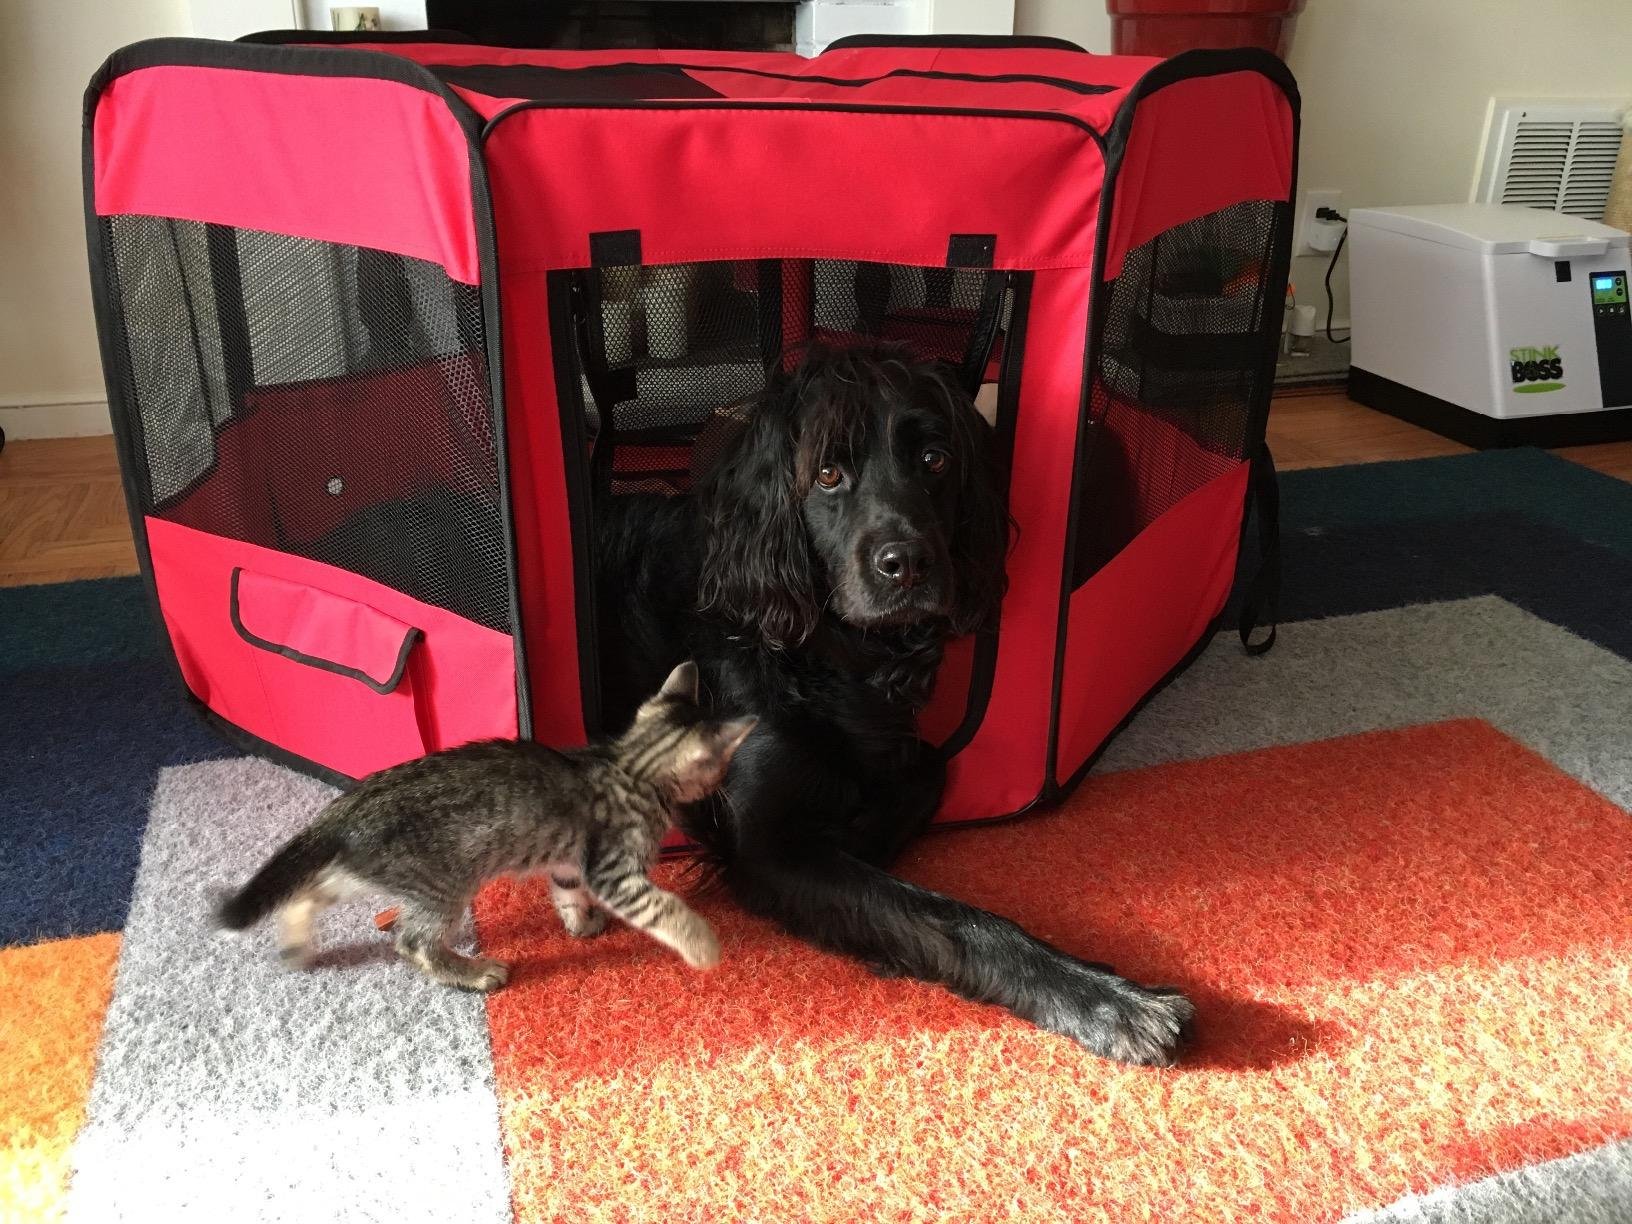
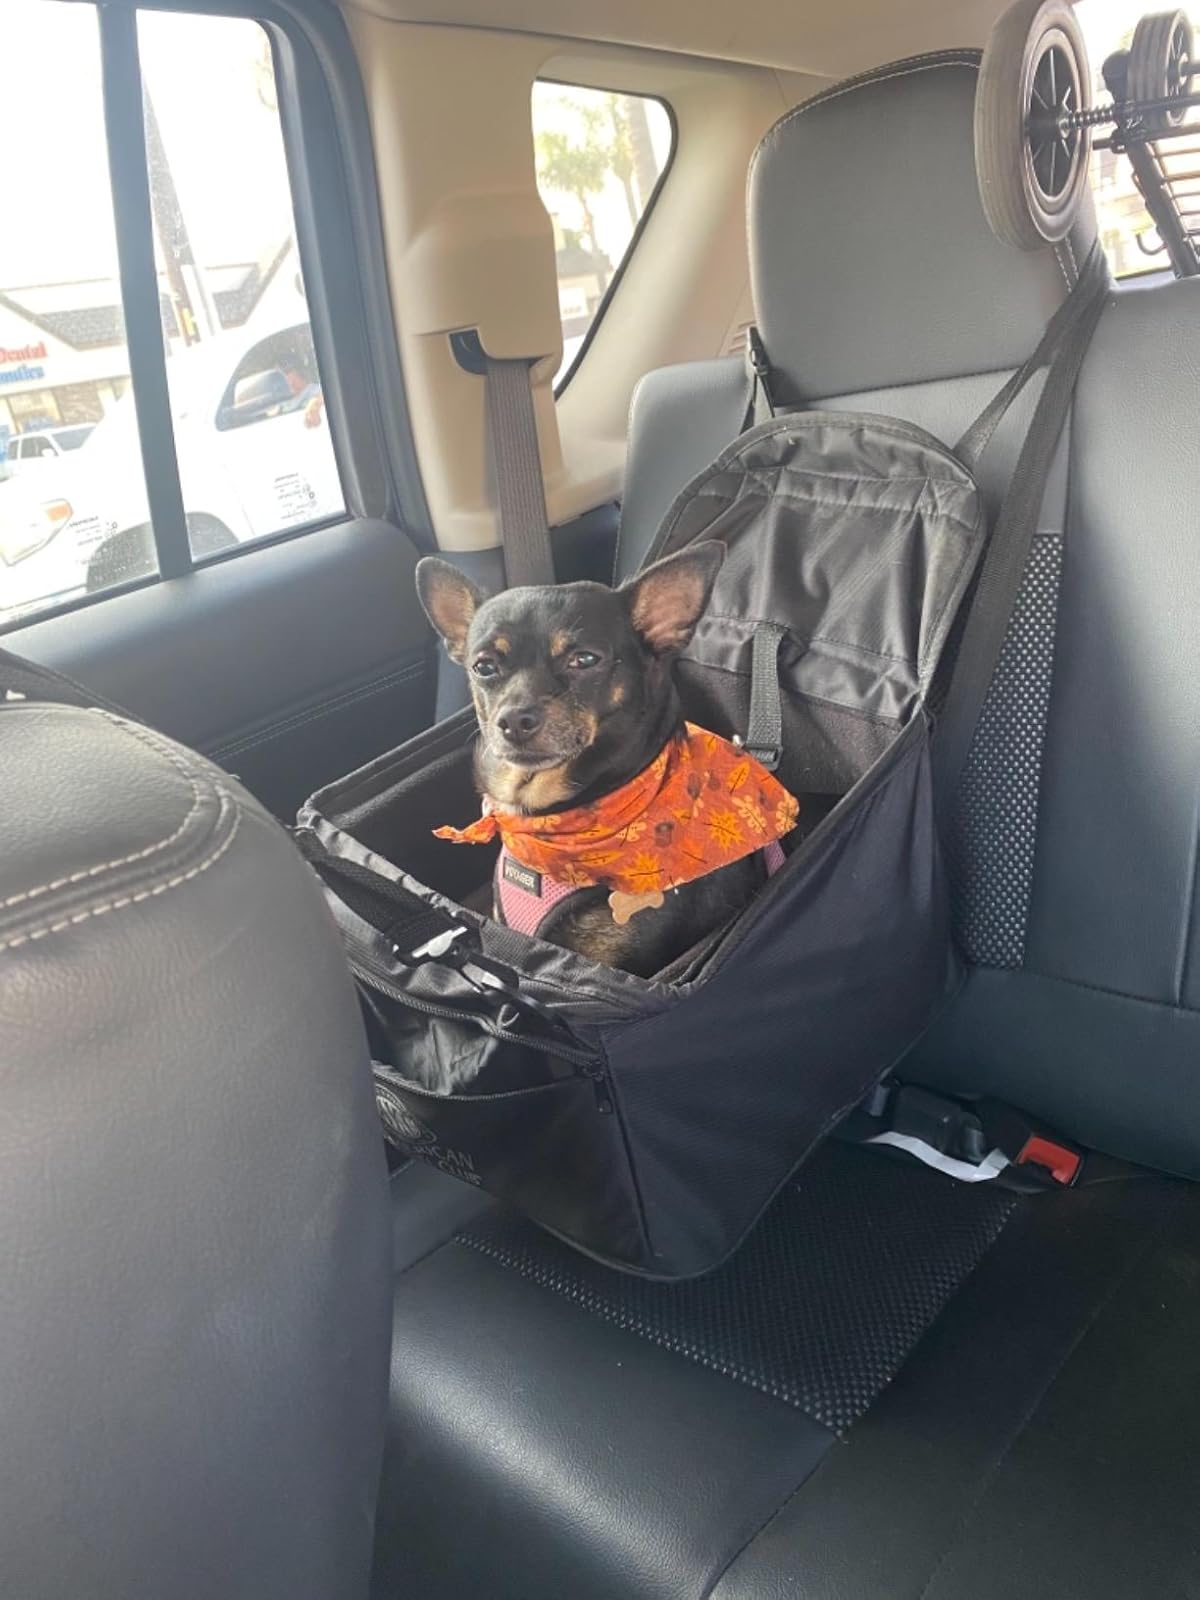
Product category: items_kennel
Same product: no